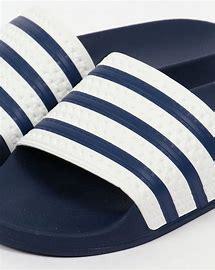
Brand: Adidas
Model: Adilette